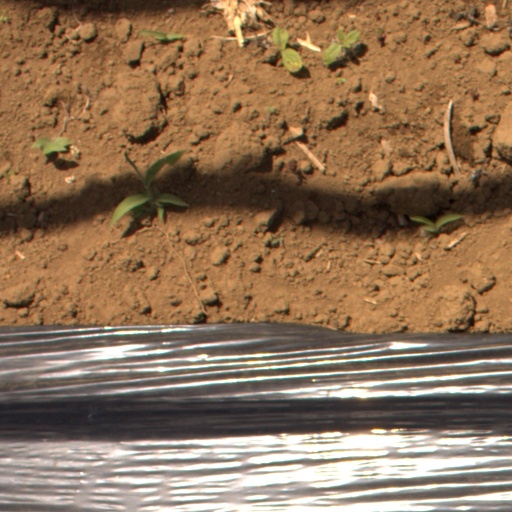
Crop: Jerusalem artichoke